Winchester Repeating Arms Company

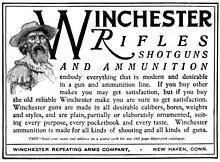
Winchester Rifles ad, 1900

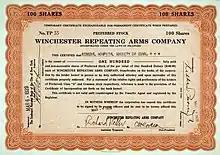
Share of the Winchester Repeating Arms Company, issued 4. March 1929

In 1866, Benjamin Henry, angered over what he believed was inadequate compensation, attempted to have the Connecticut legislature award ownership of New Haven Arms to him. Oliver Winchester, hastening back from Europe, forestalled the move and reorganized New Haven Arms yet again as the Winchester Repeating Arms Company. Winchester had the basic design of the Henry rifle completely modified and improved to become the first Winchester rifle, the Model 1866, which fired the same .44 caliber rimfire cartridges as the Henry but had an improved magazine (with the addition of a loading gate on the right side of the receiver, invented by Winchester employee Nelson King) and, for the first time, a wooden forend. The Henry and the 1866 Winchester shared a unique double firing pin that struck the head of the rimfire cartridge in two places when the weapon was fired, increasing the chances that the fulminate in the hollow rim would ignite the 28 or so grains of black powder inside the case.